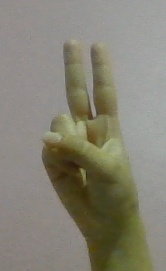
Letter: taa